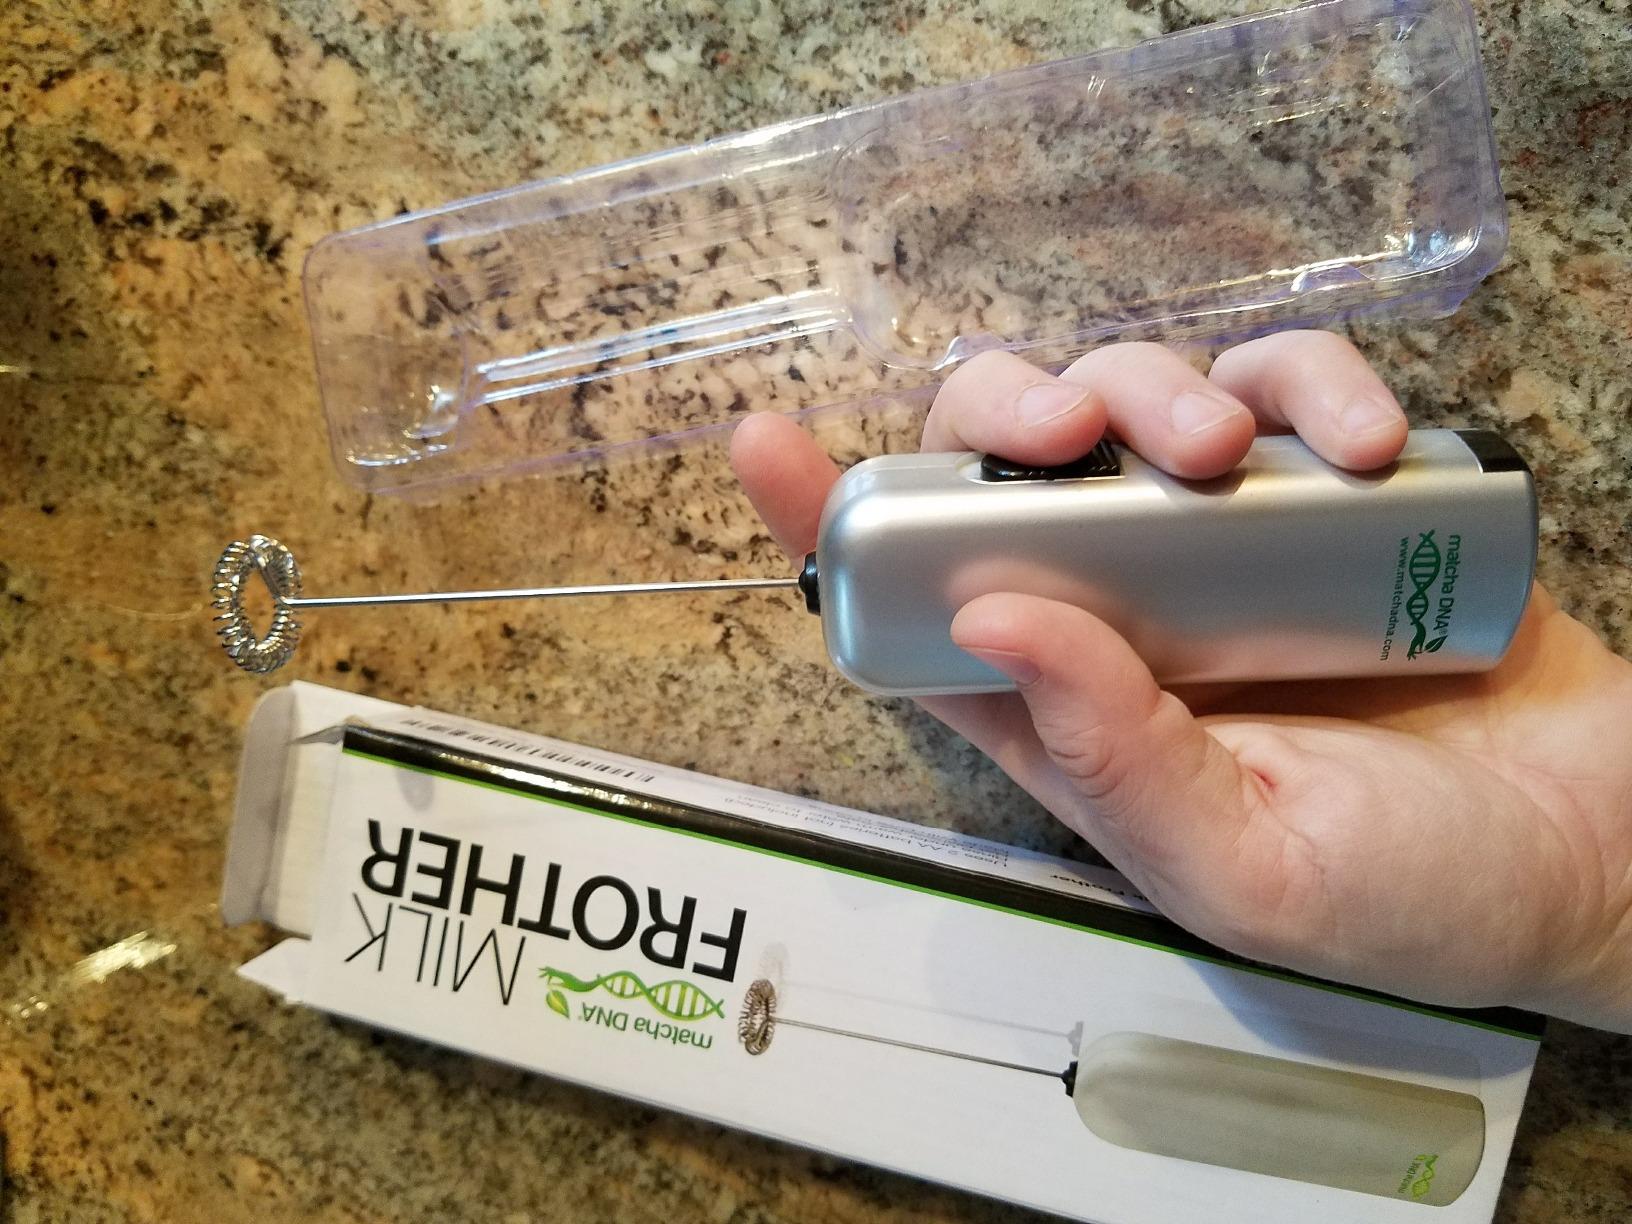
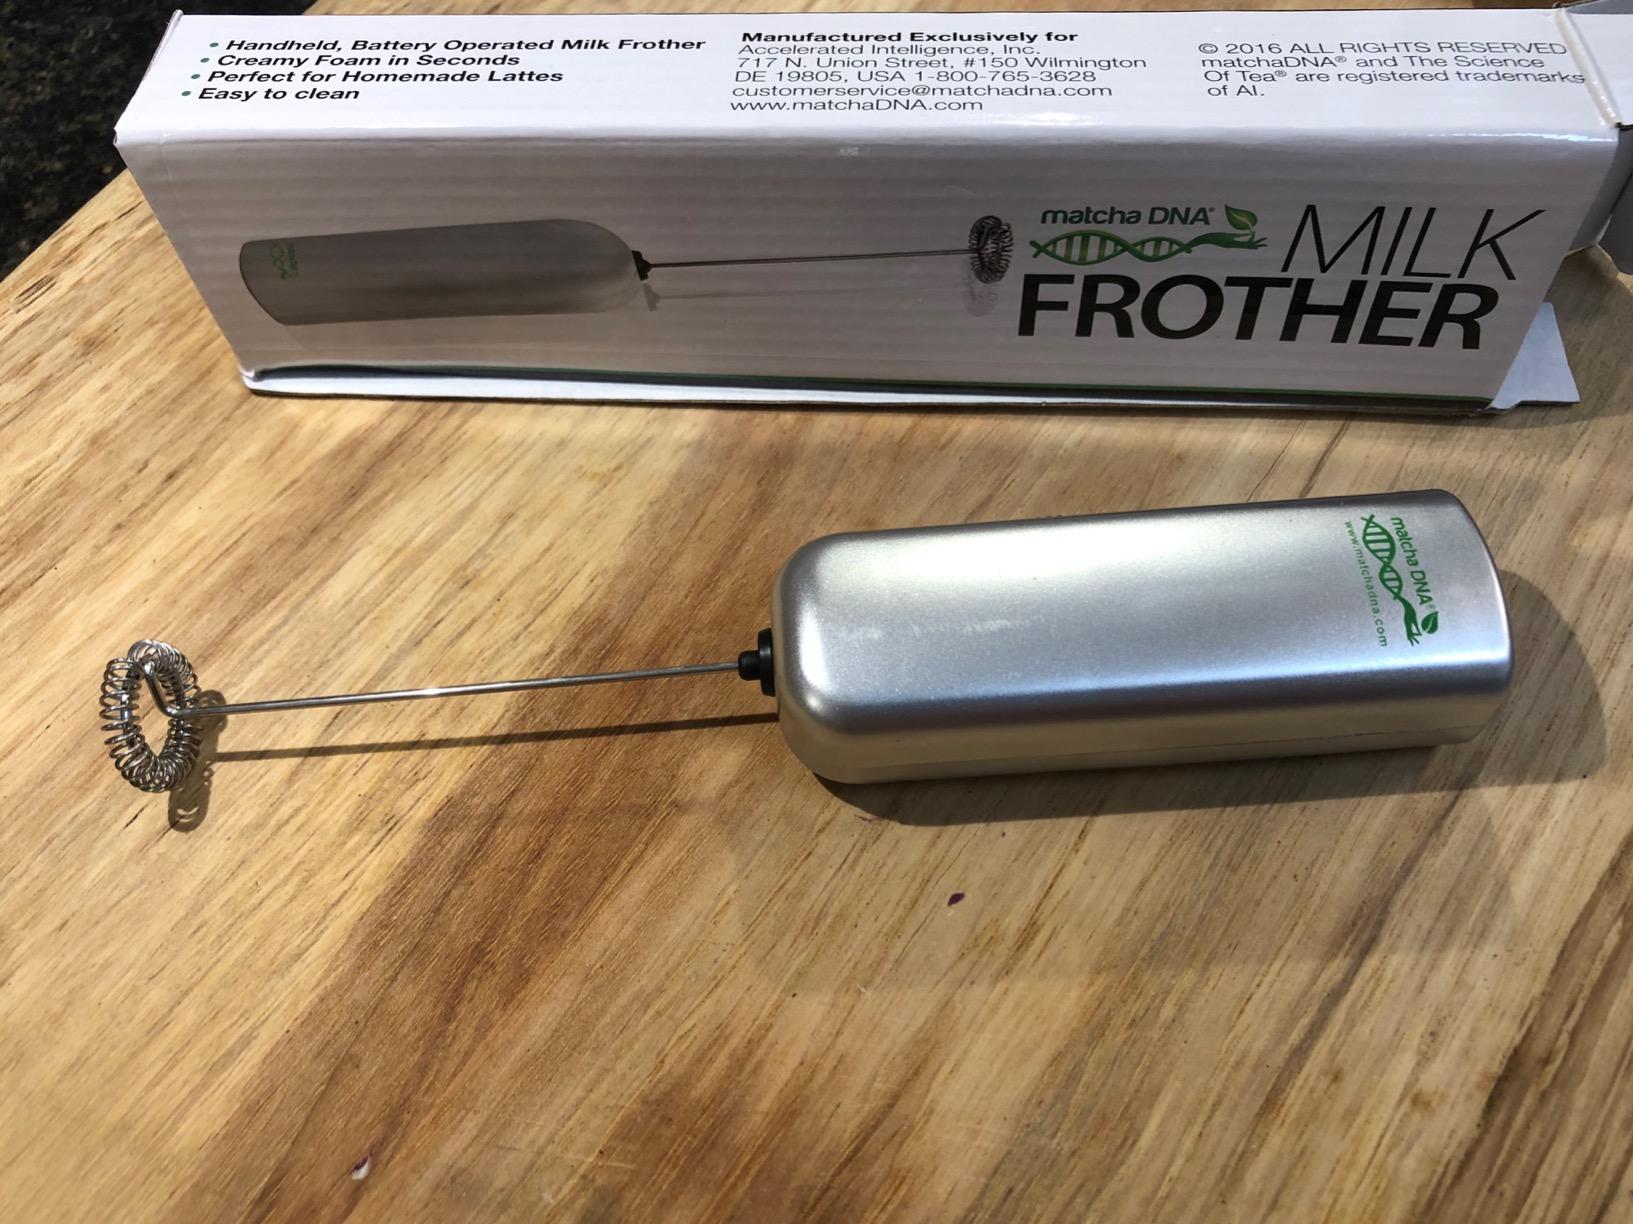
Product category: items_mixer
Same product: yes